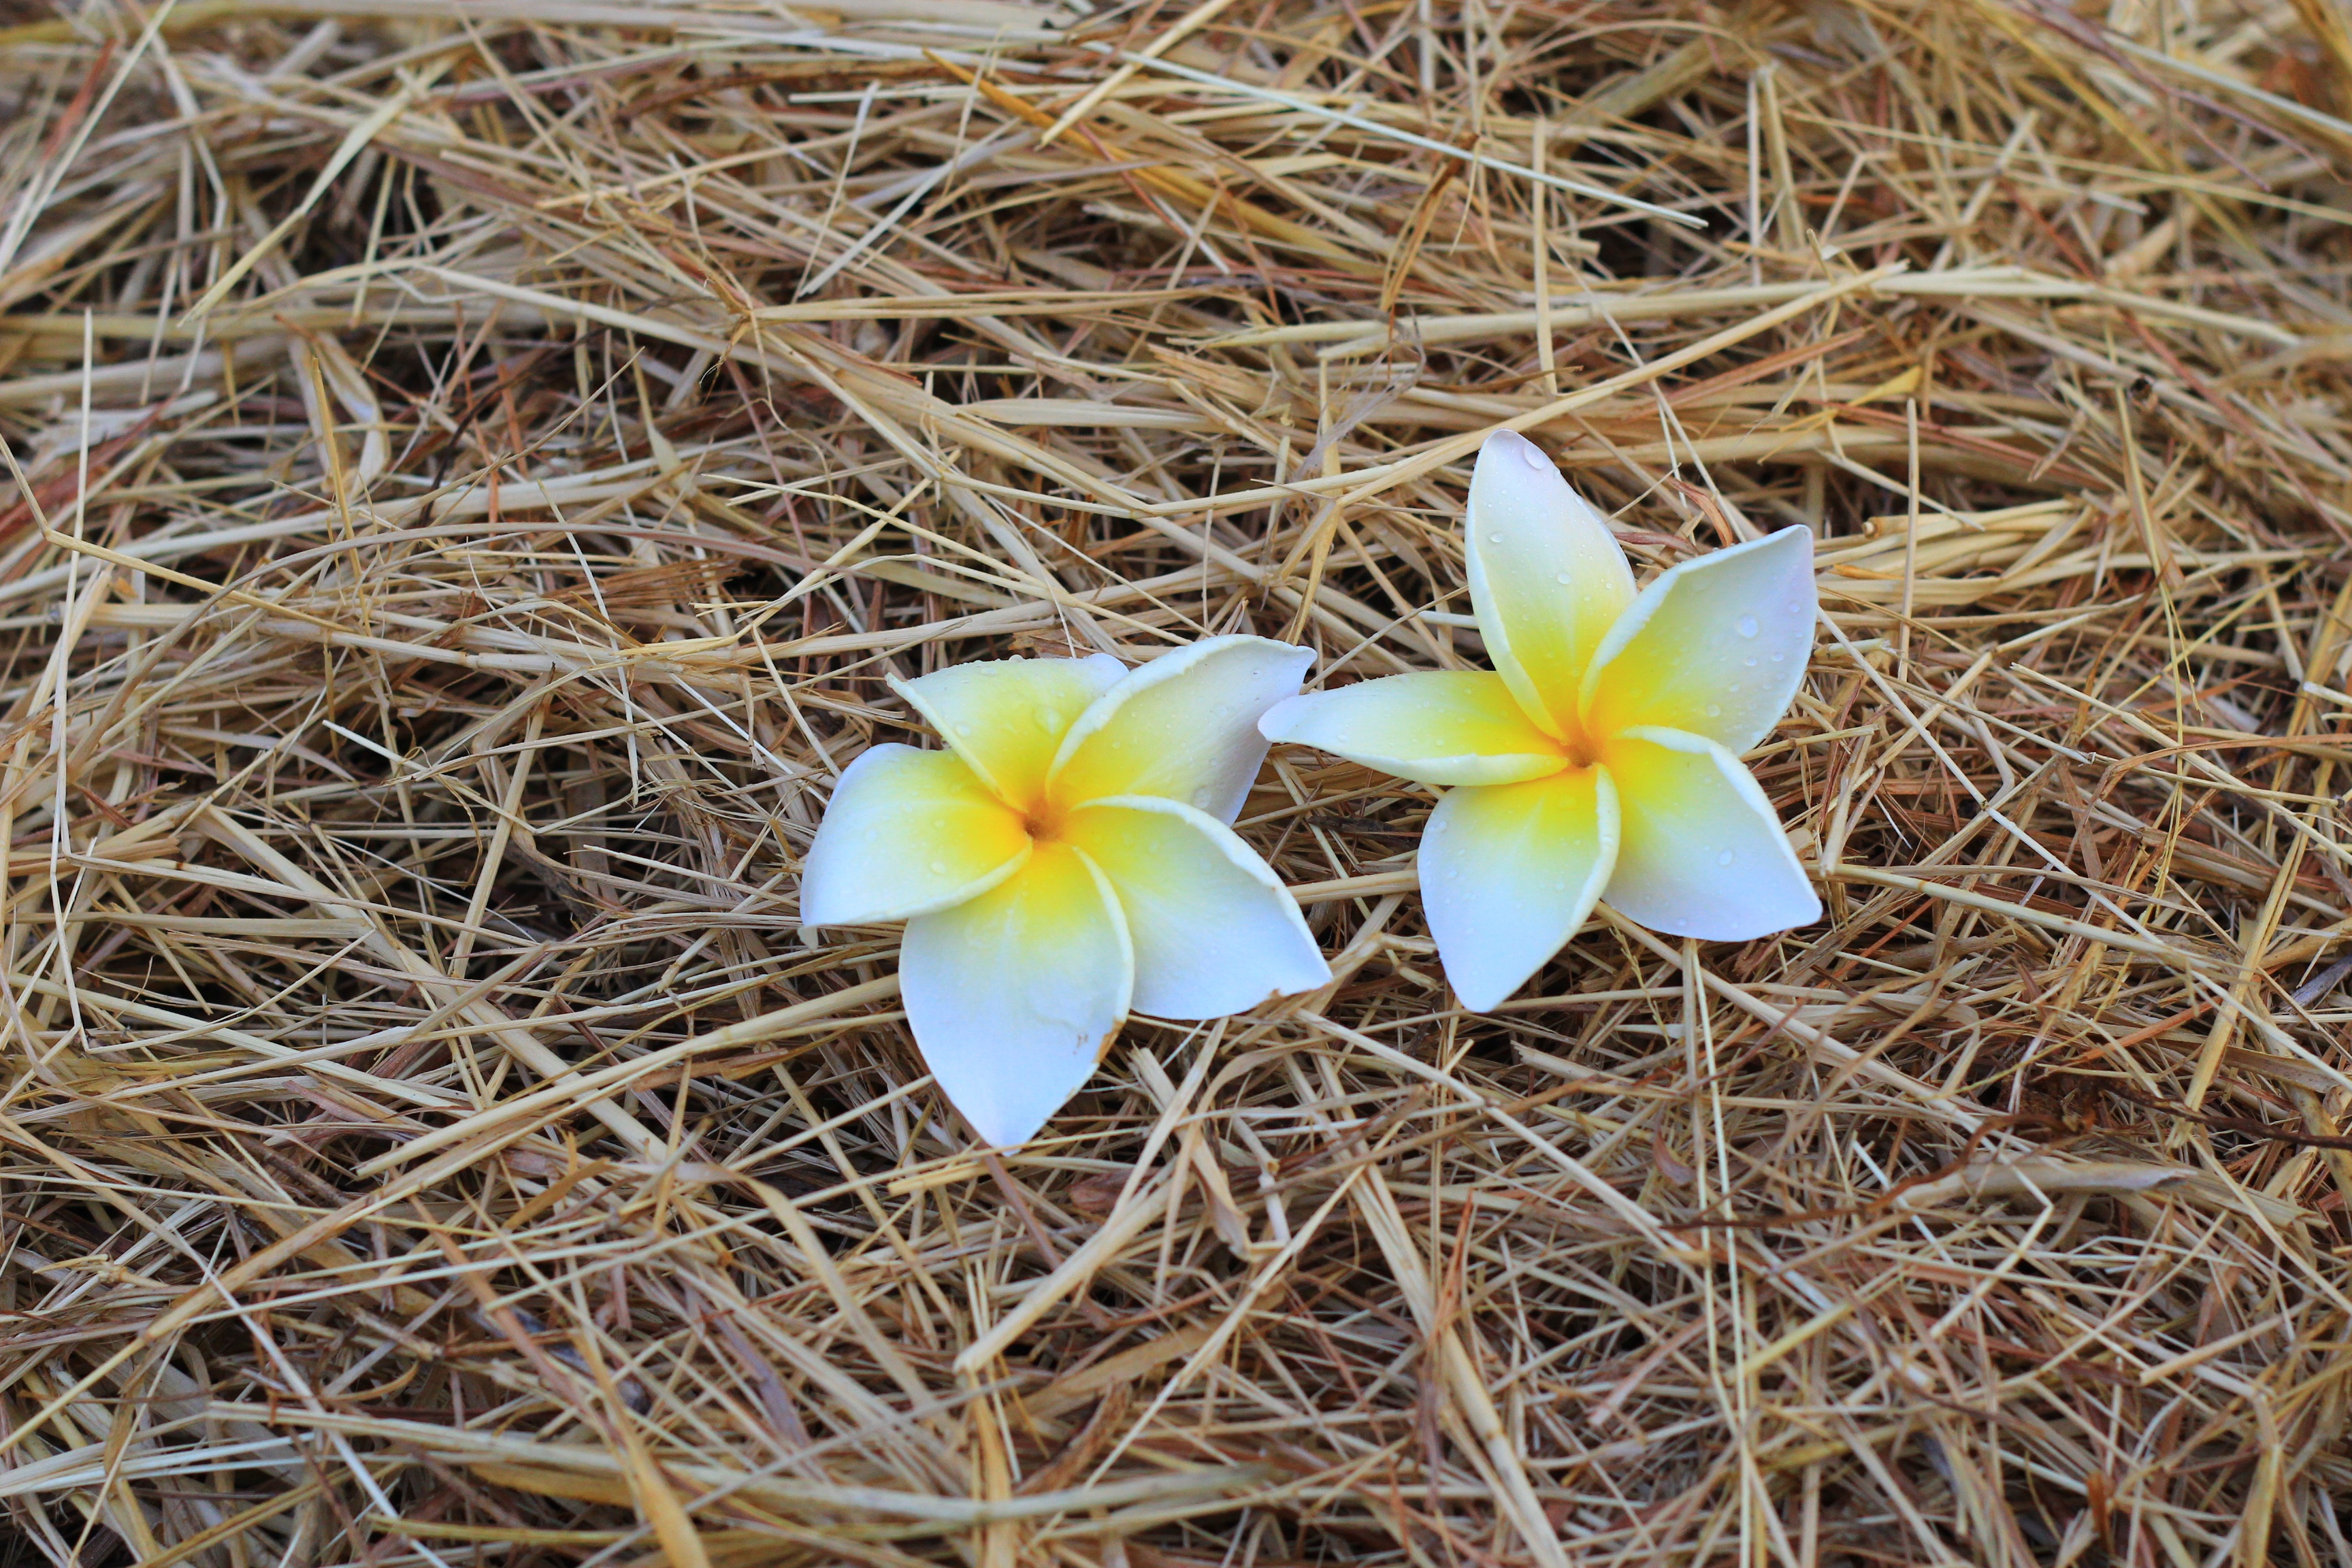
nature, grass, plant, morning, leaf, flower, beverage, drink, botany, yellow, flora, wildflower, flowers, close up, in the morning, art, happy, holidays, bright, pretty, viewpoint, green tea, macro photography, flowering plant, velvety, grass family, land plant